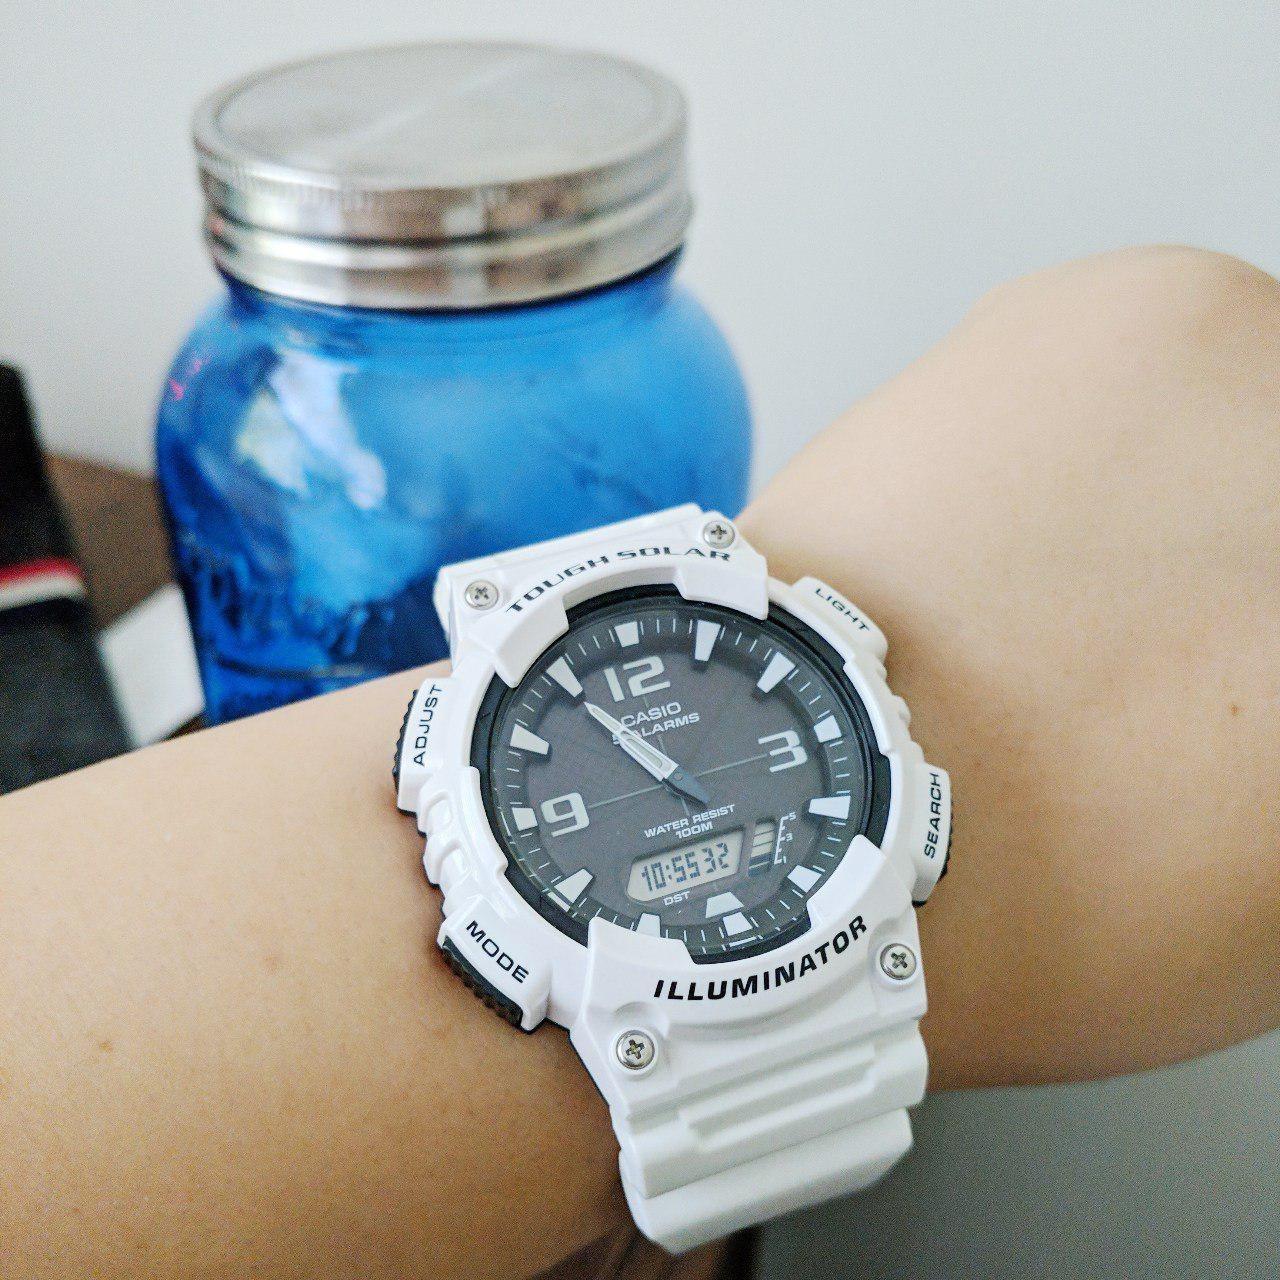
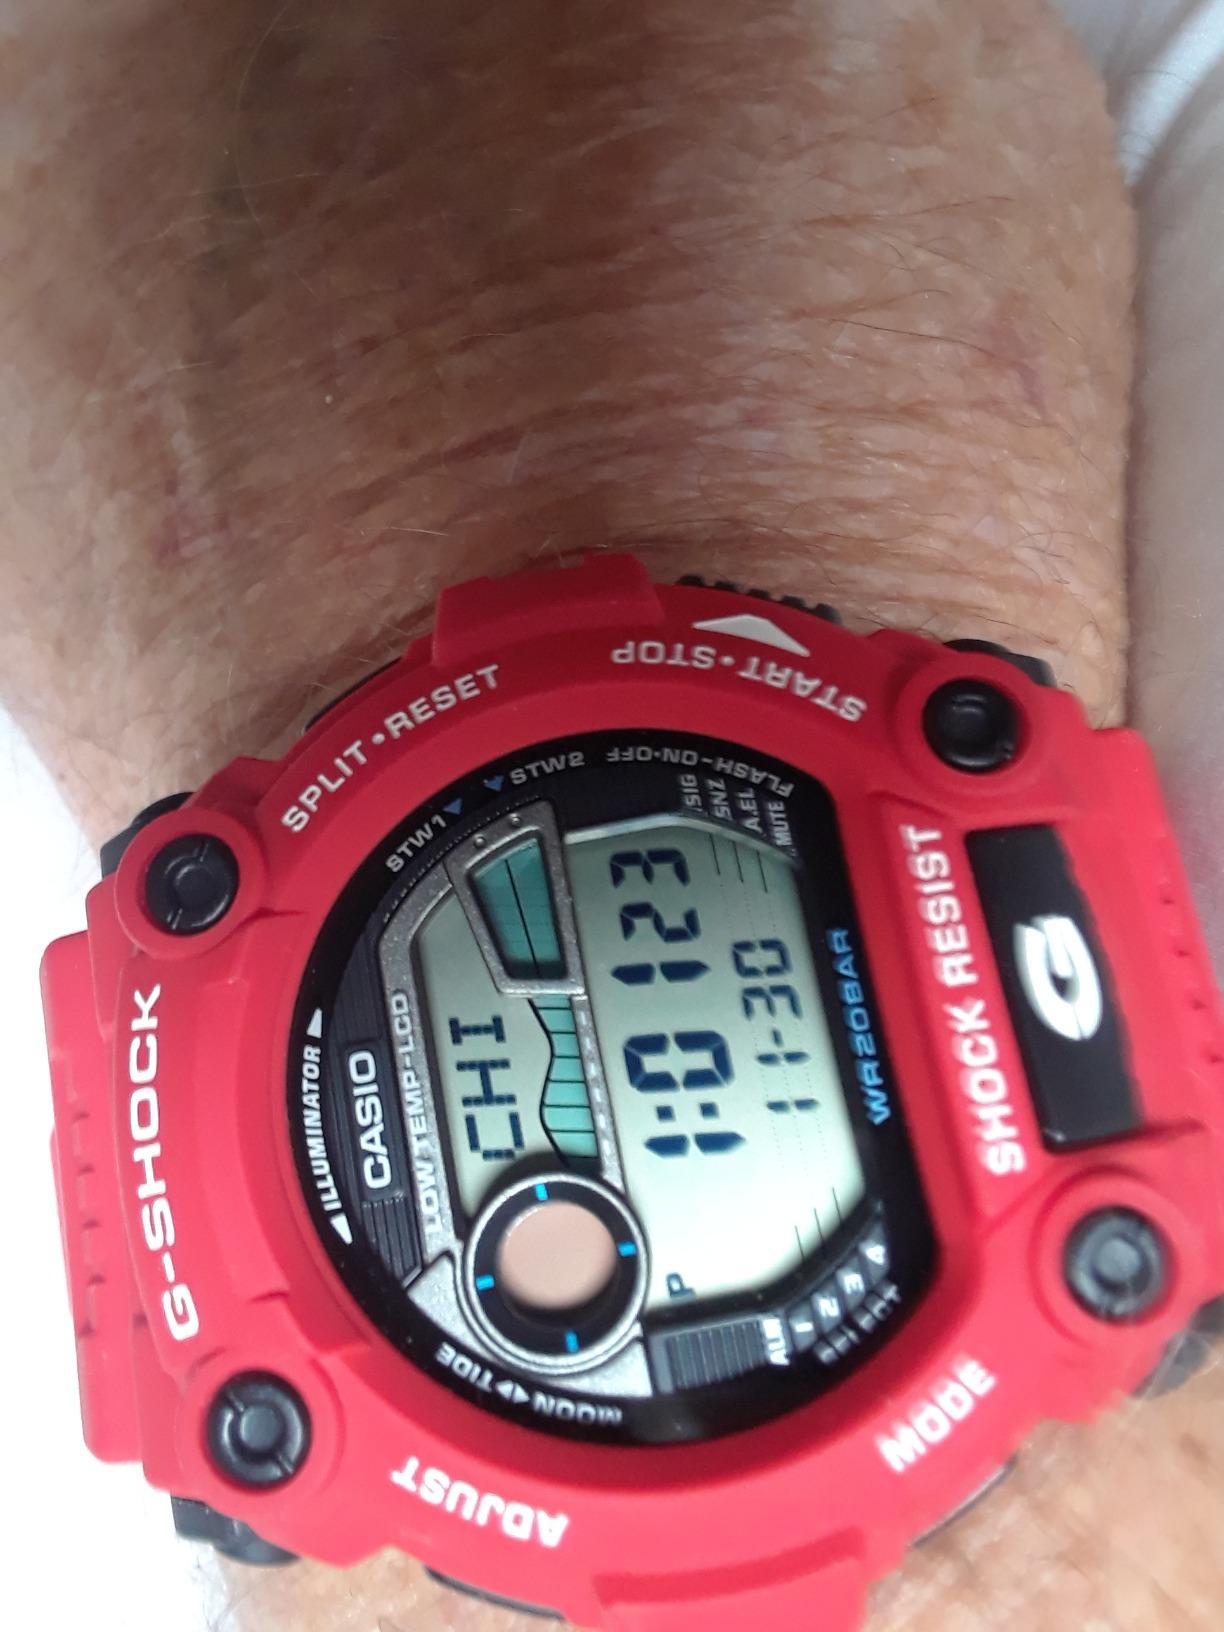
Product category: accessories_watch
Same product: no